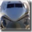
Label: airplane